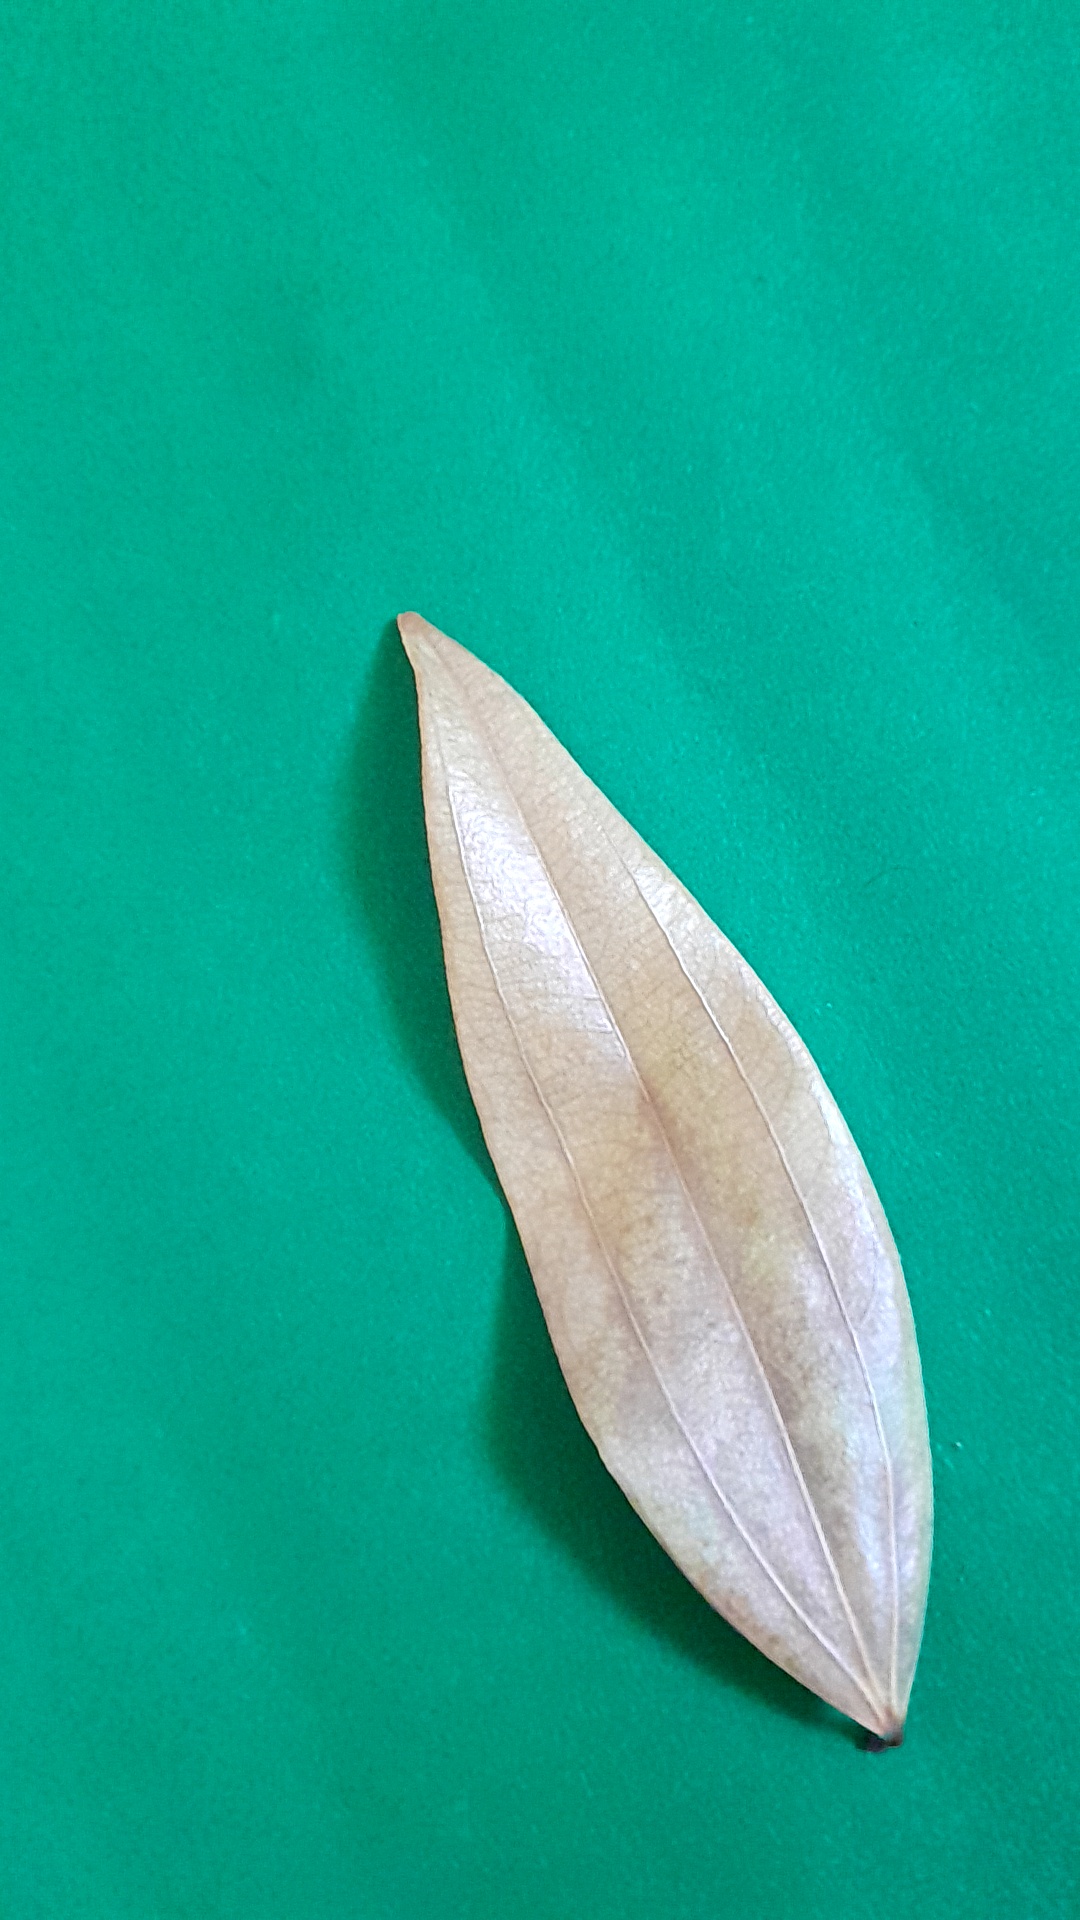
Label: Dry Leaf